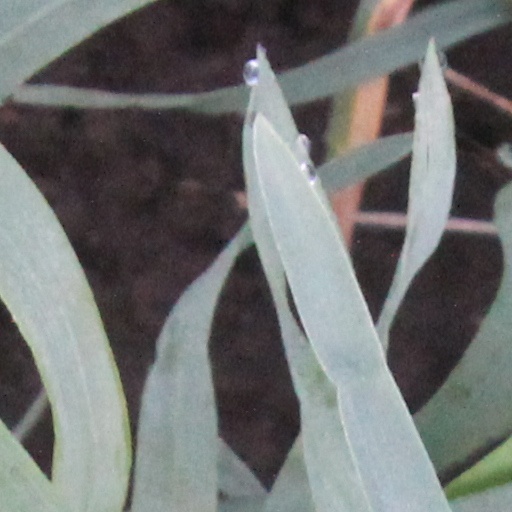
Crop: wheat